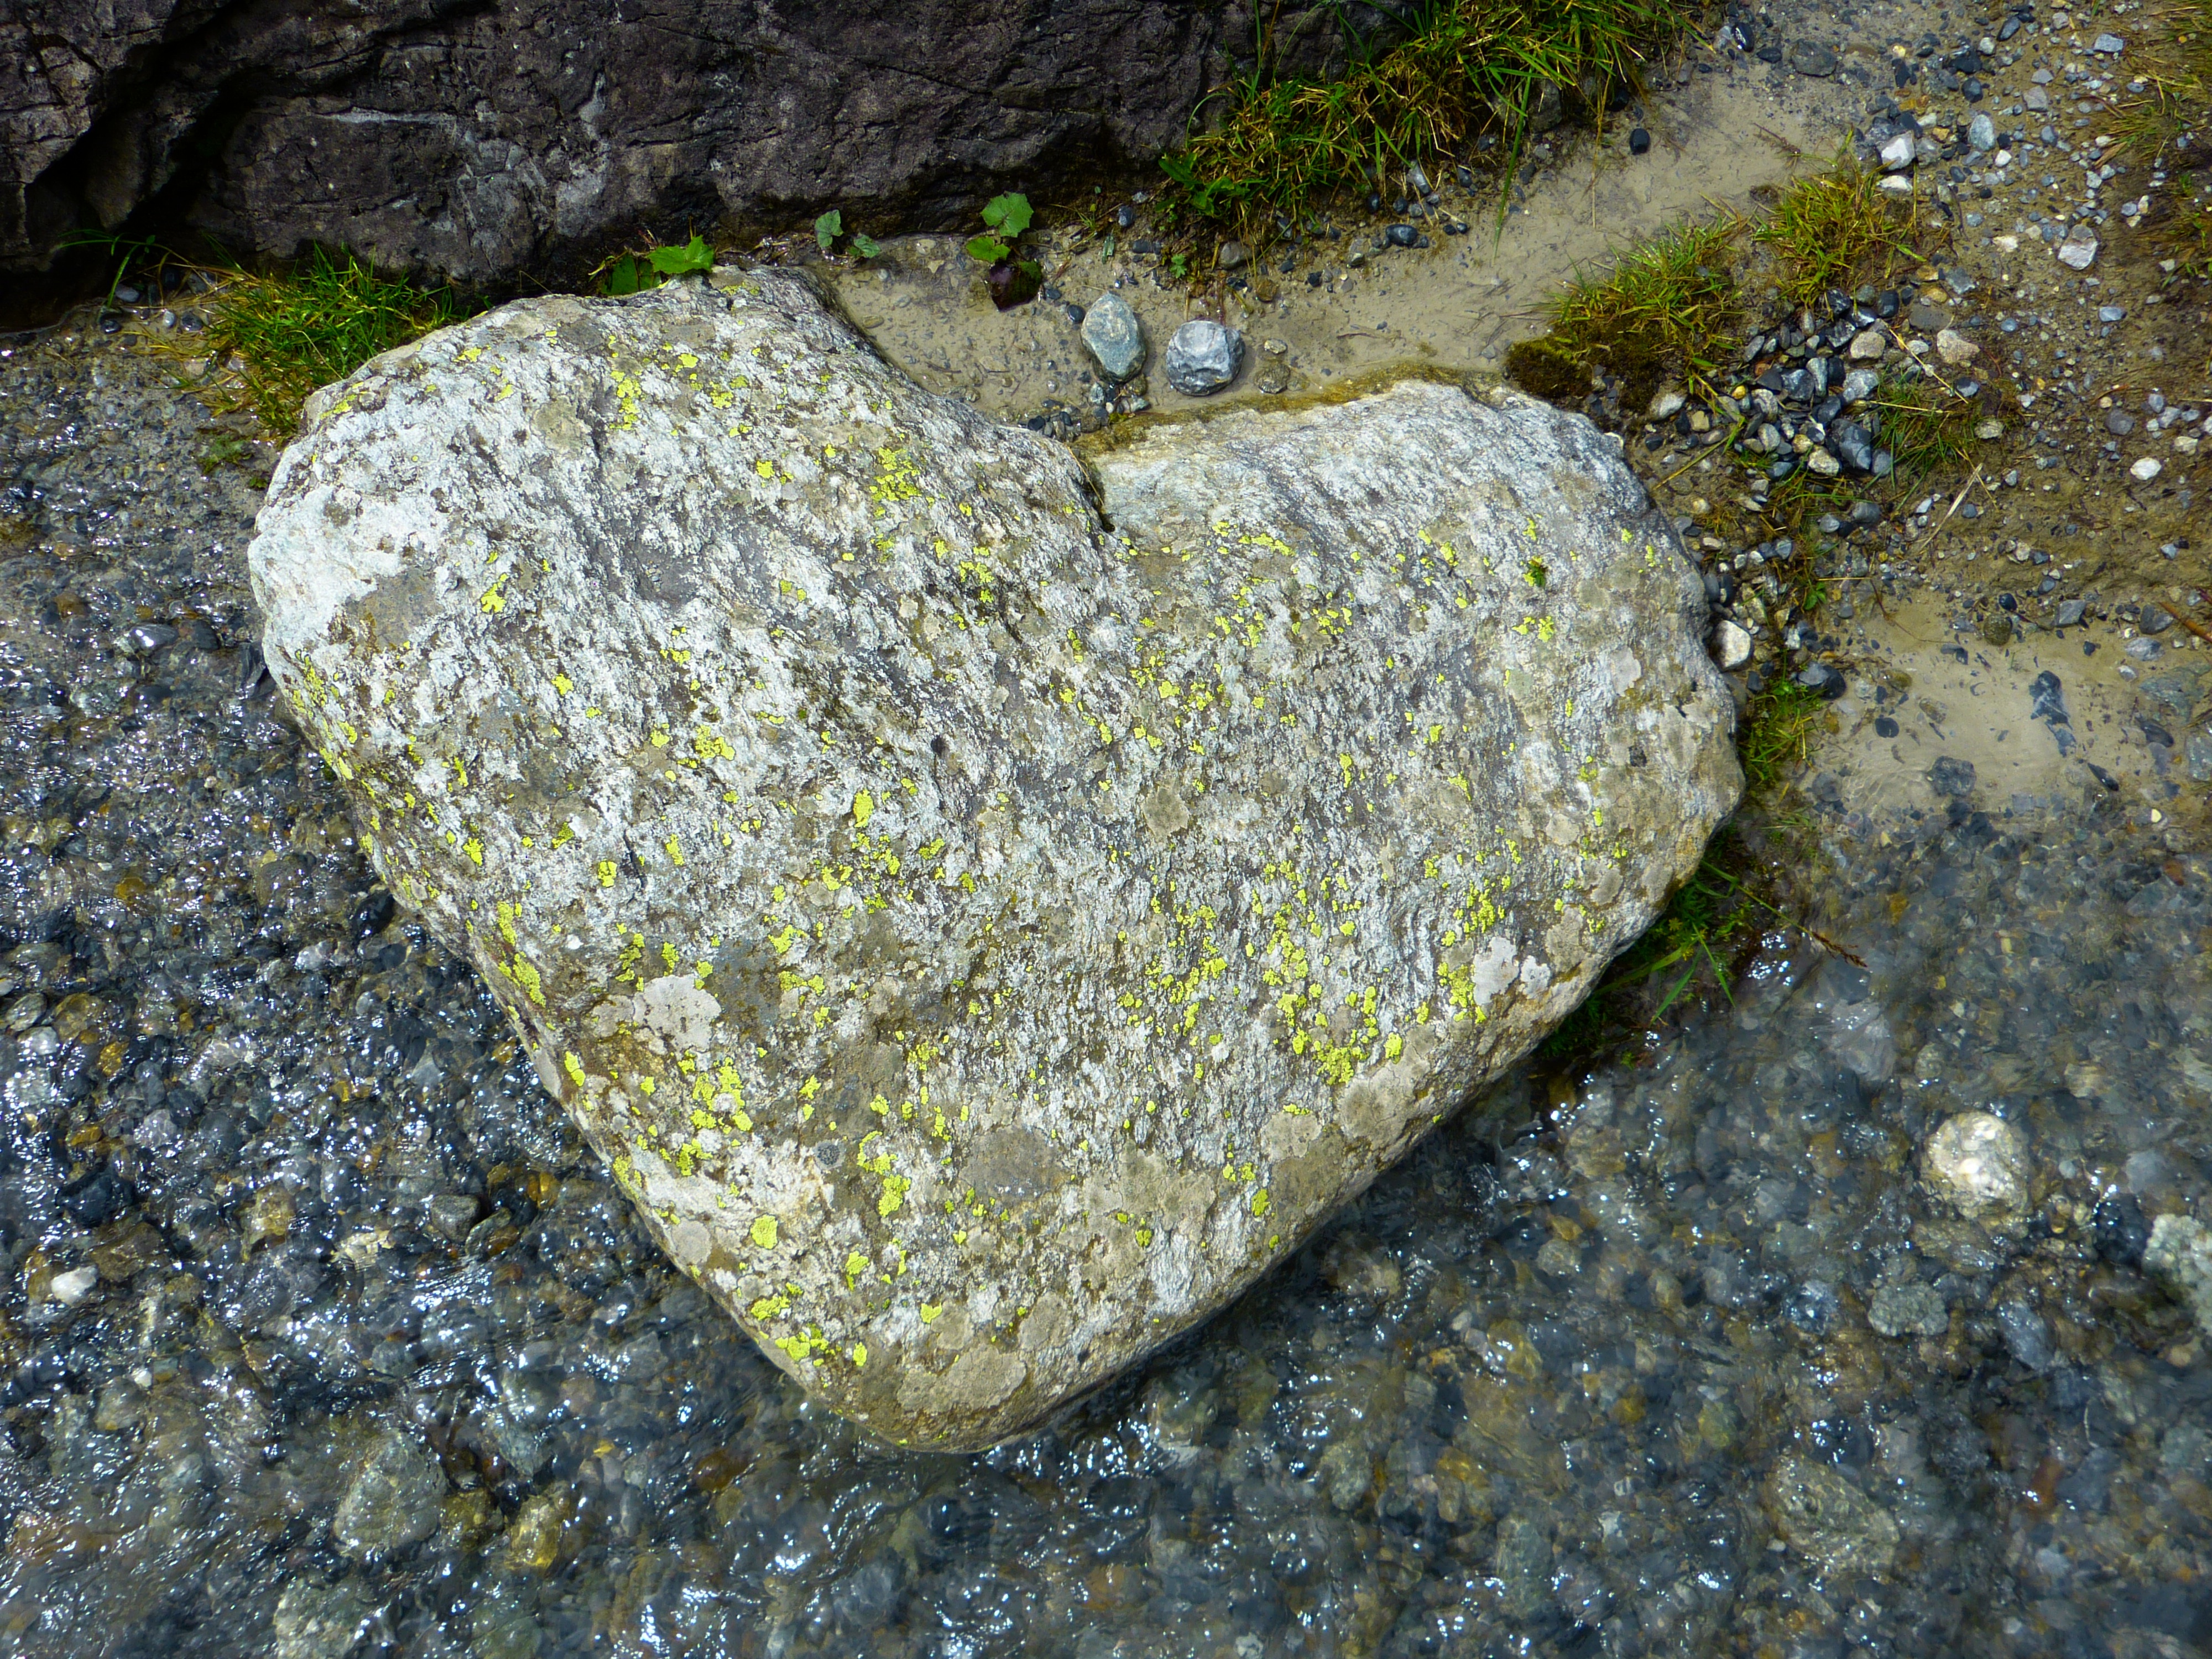
nature, rock, leaf, stone, wildlife, love, heart, green, material, geology, boulder, bedrock, stone heart, igneous rock